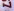
Number: 7